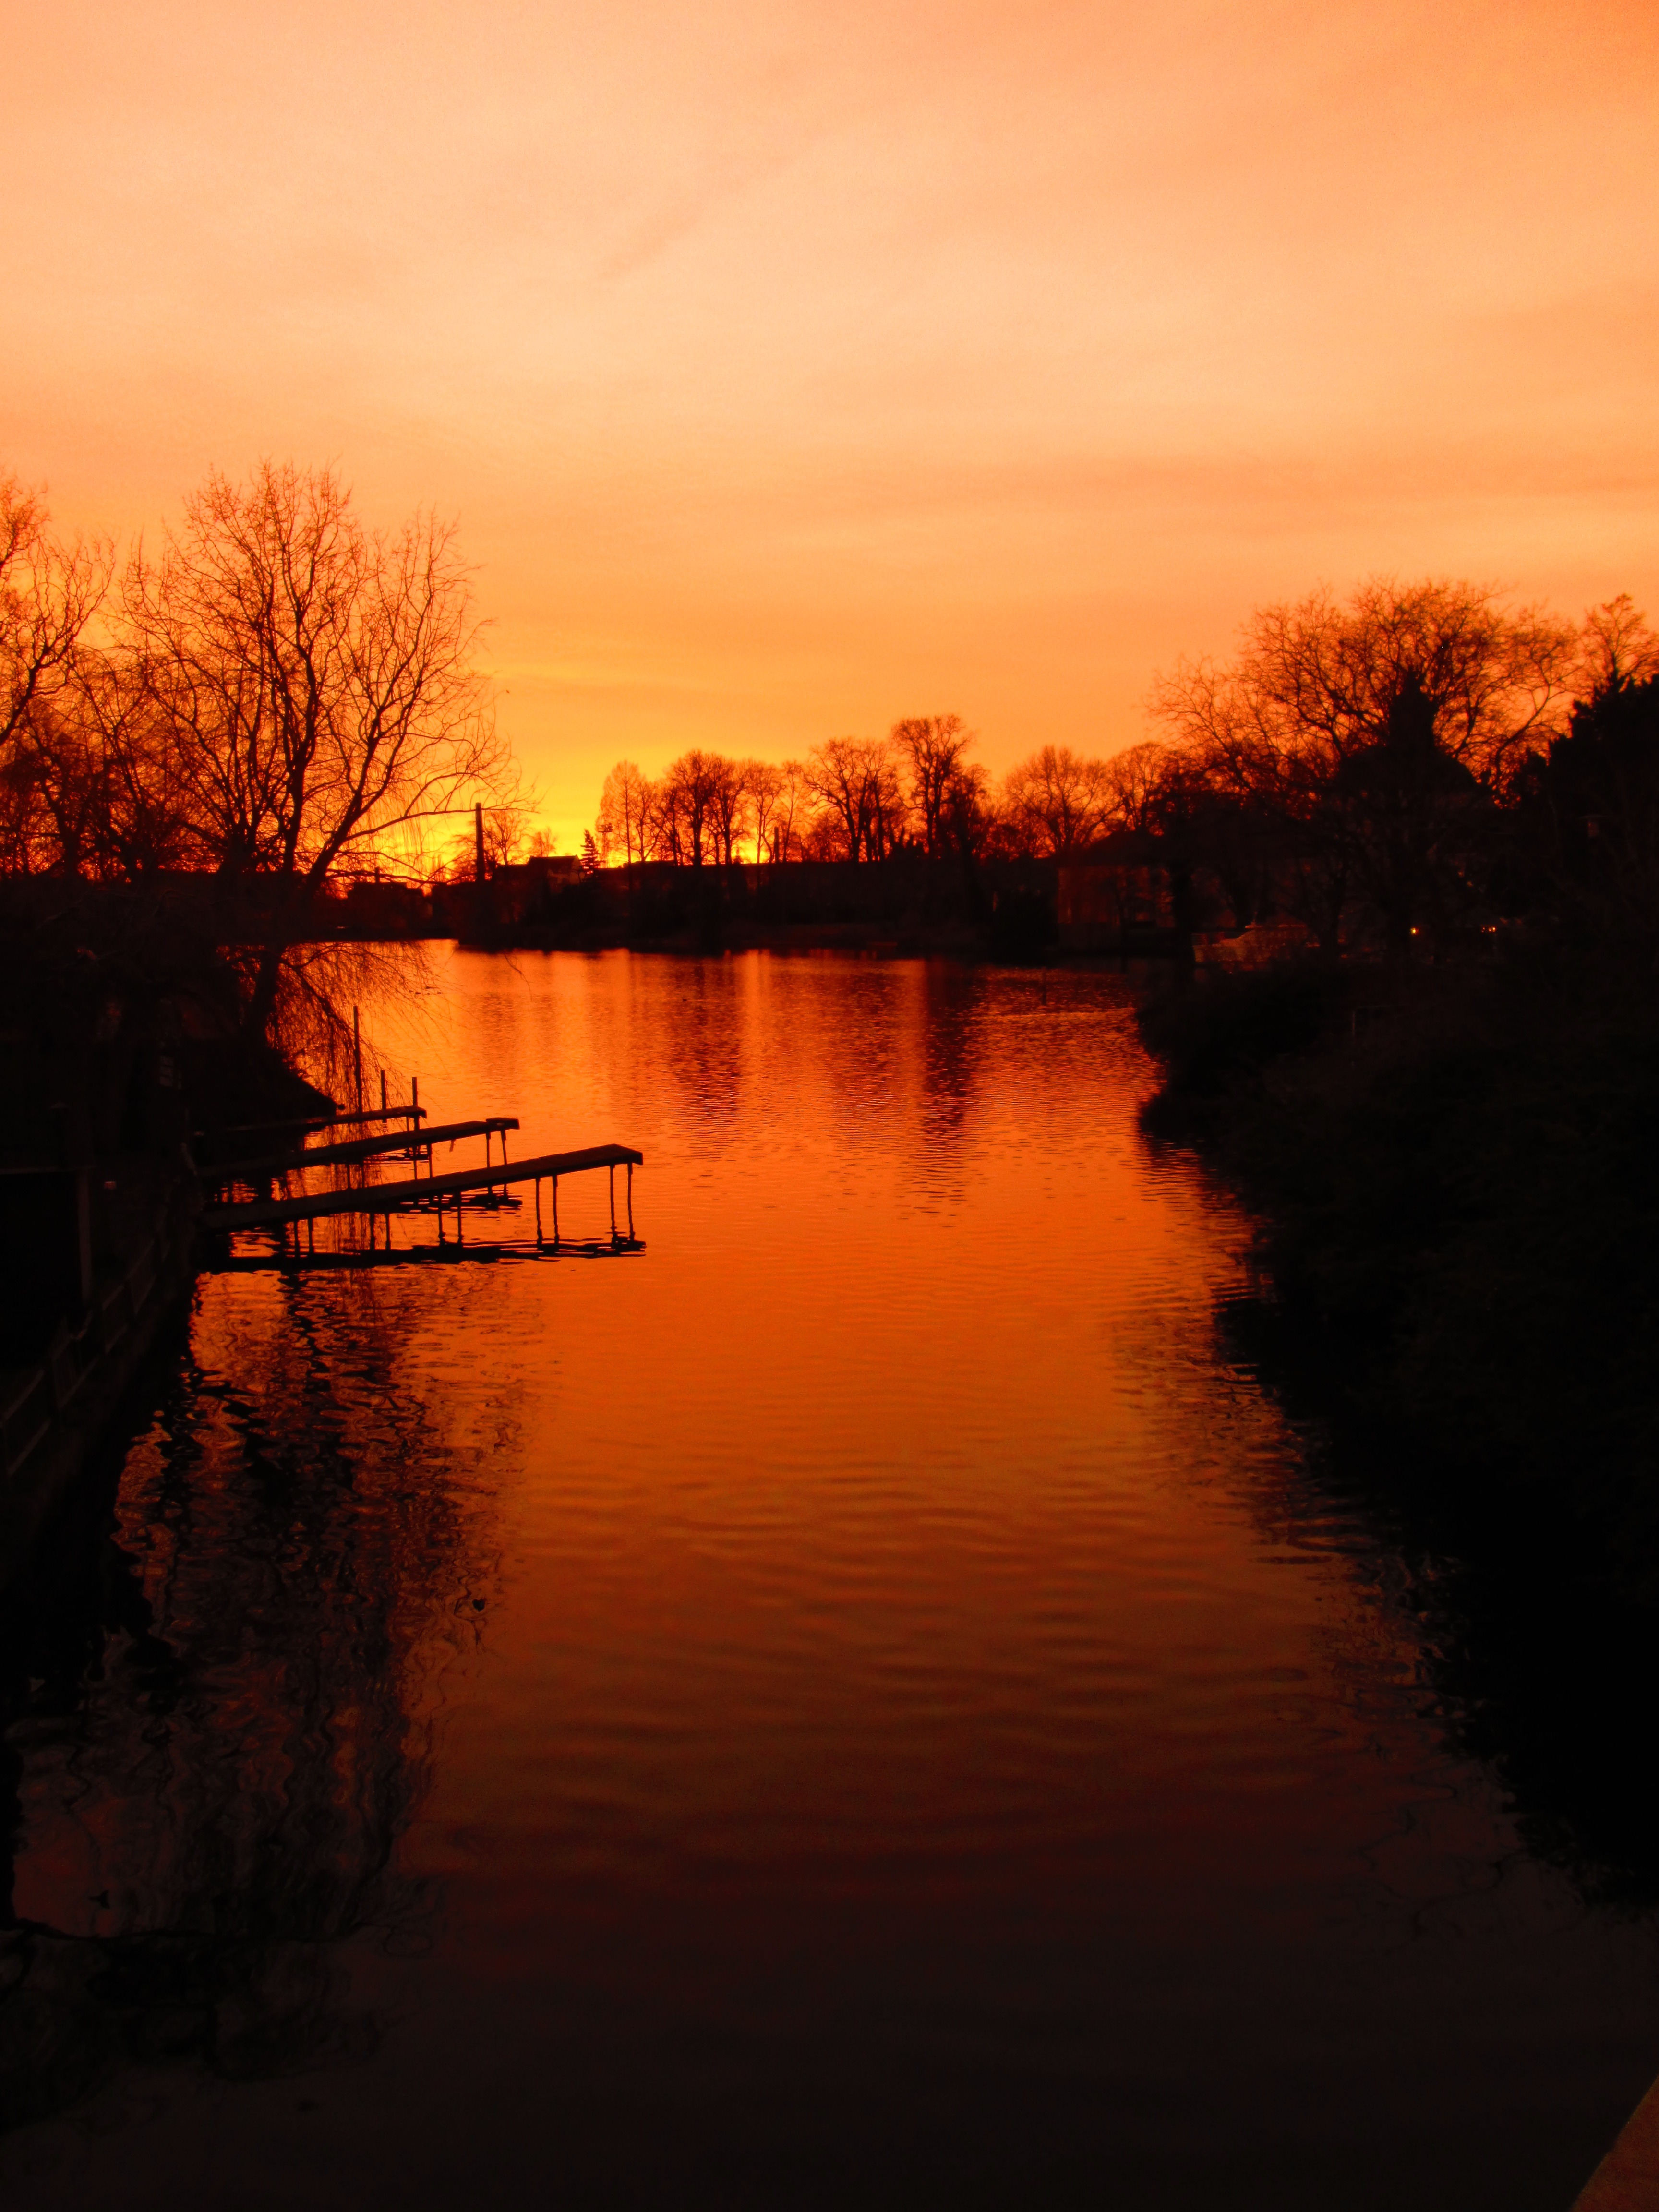
landscape, tree, nature, sun, sunrise, sunset, sunlight, morning, lake, dawn, river, dusk, evening, orange, reflection, autumn, bank, atmospheric, afterglow, k penick, atmospheric phenomenon, frauentog